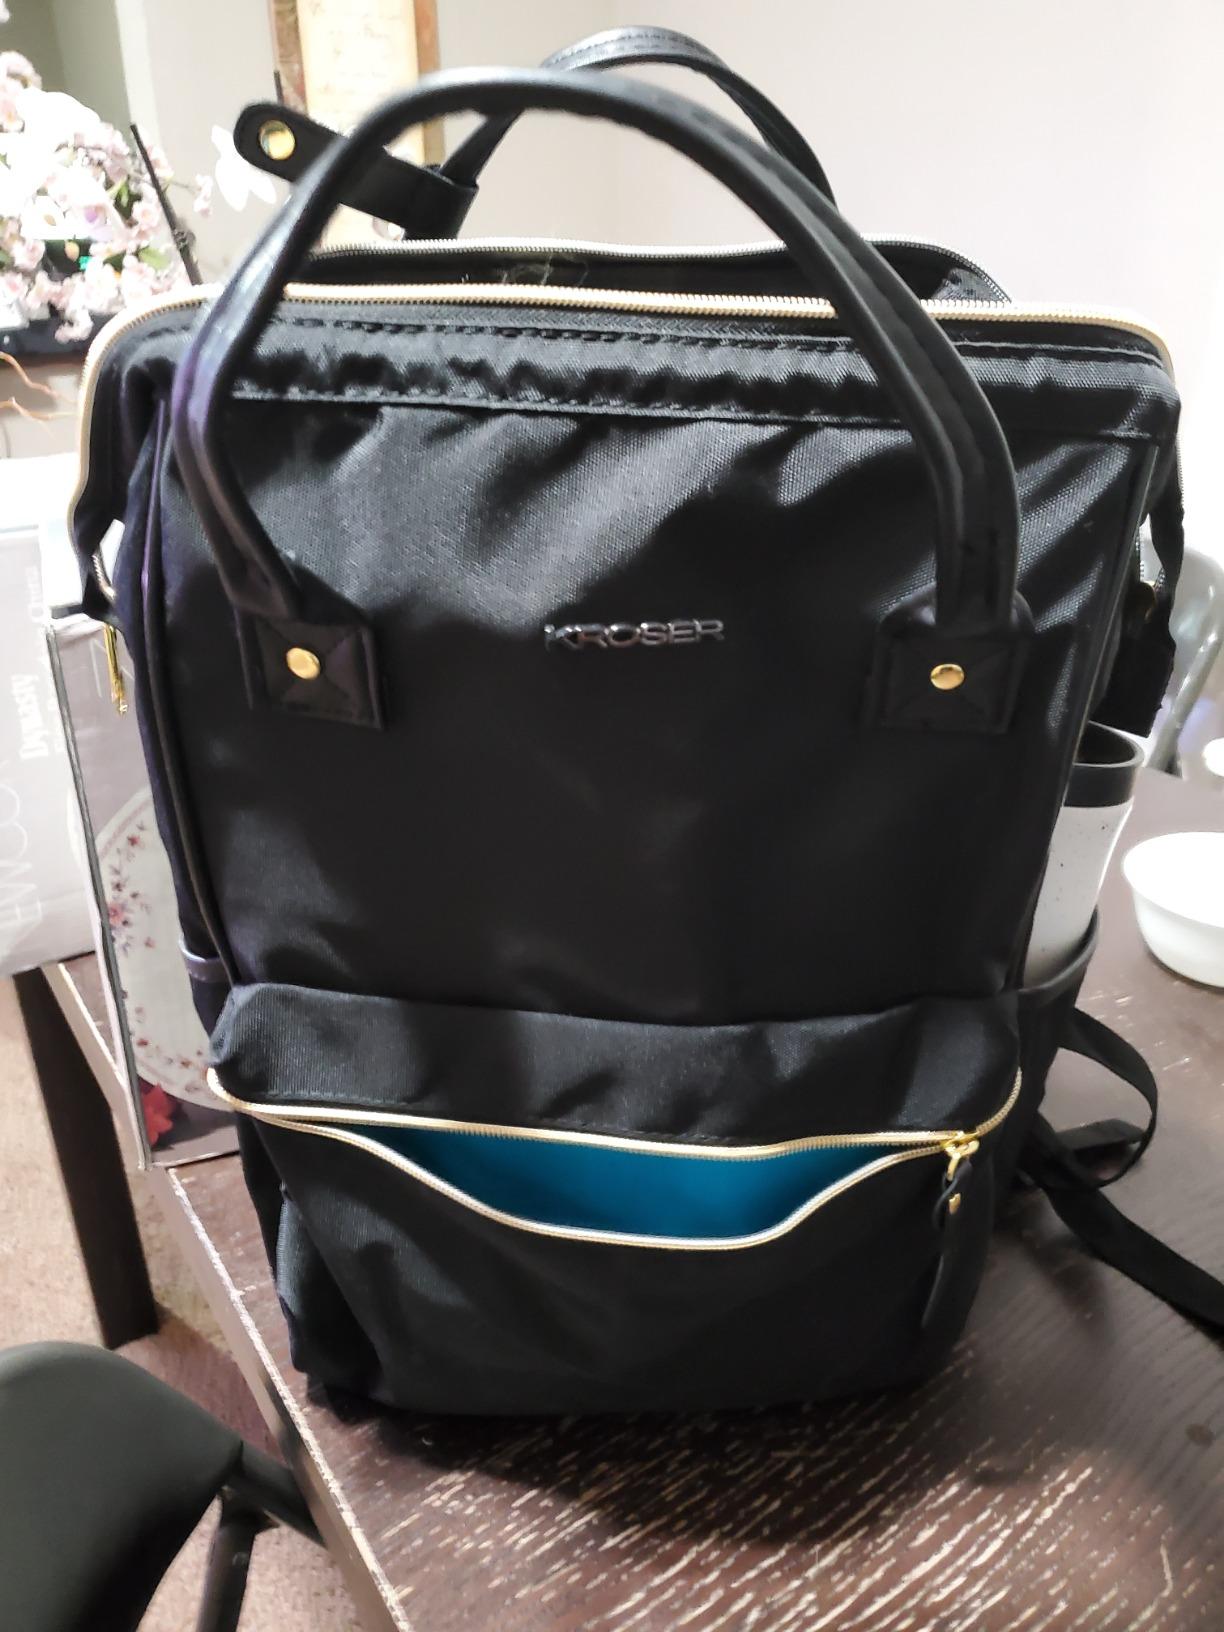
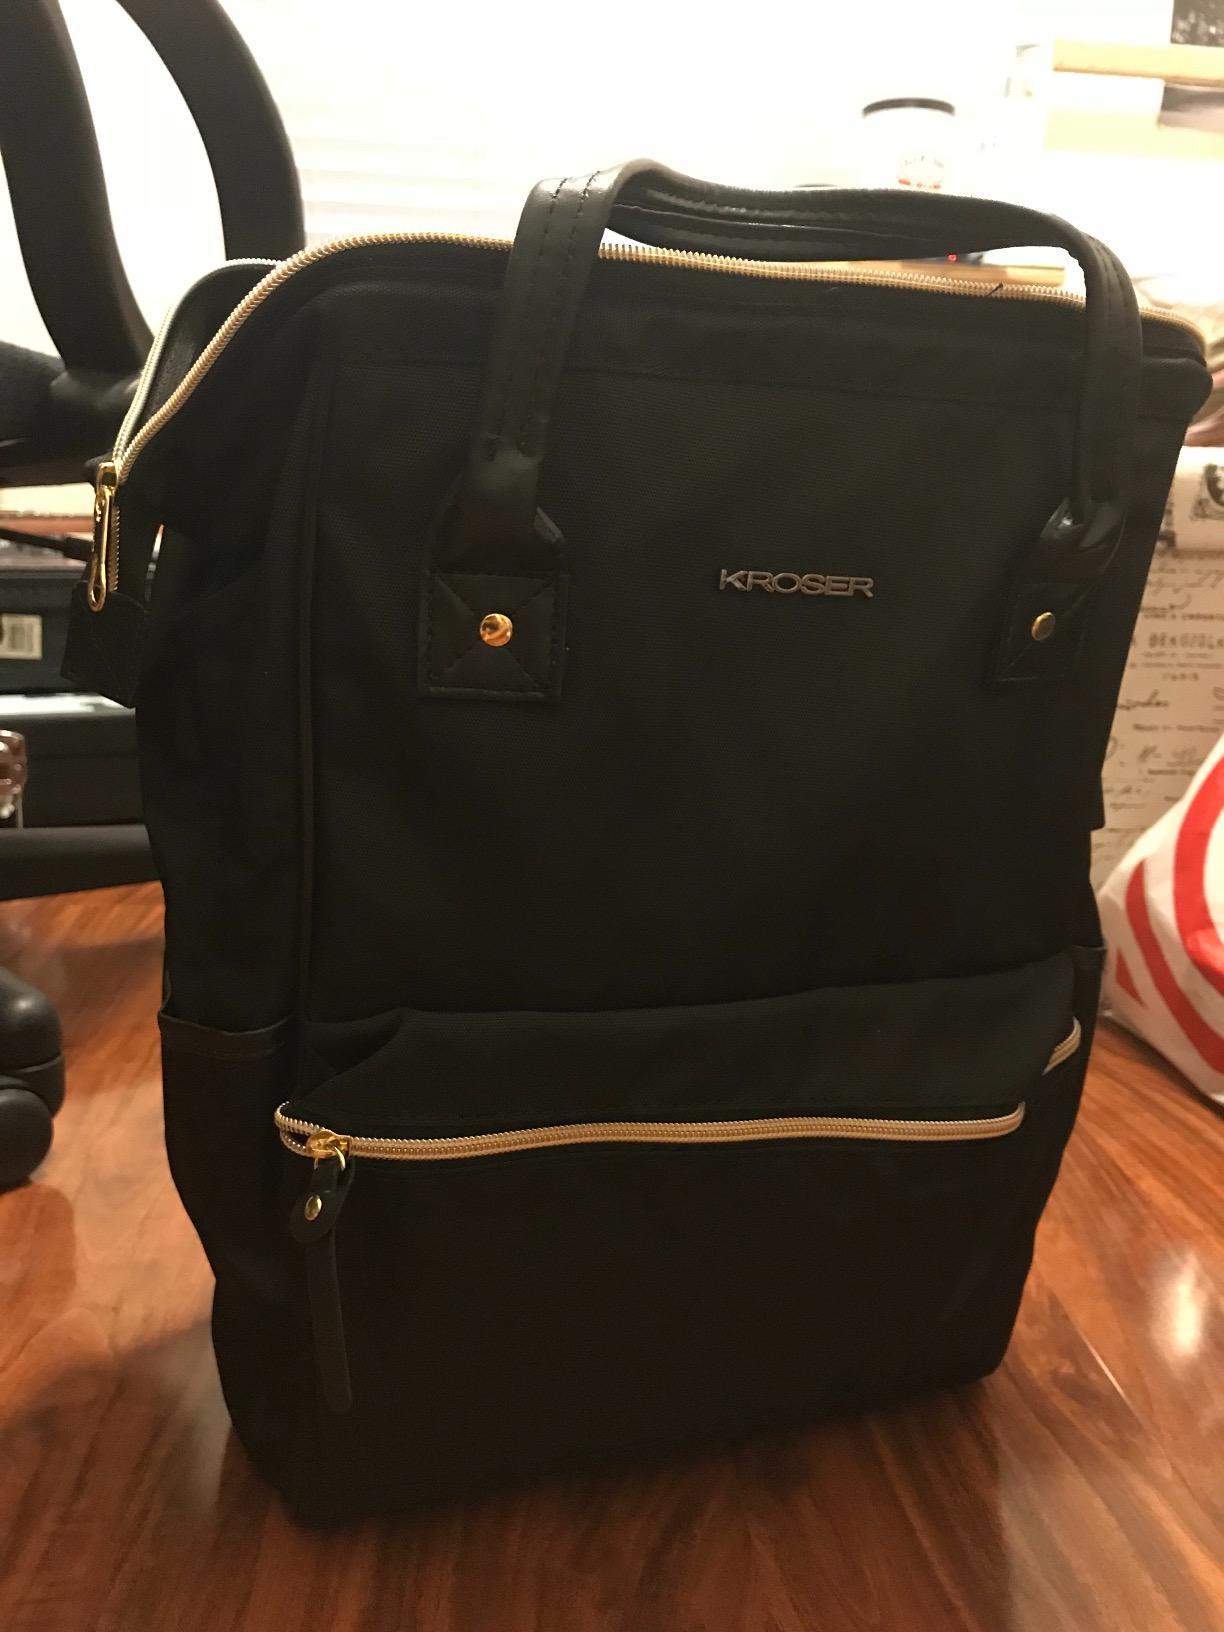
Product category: bag
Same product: yes